Osvaldo López

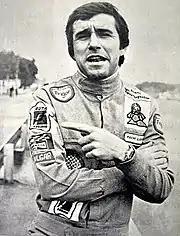
"Cocho" López in 1978

Osvaldo "Cocho" López (born December 3, 1947, in Buenos Aires), is a retired Argentine racing driver. He began his career in 1967 and retired in the early 2000s.